Philippe Poutou

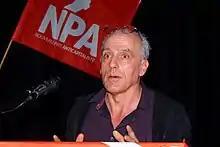
Poutou speaking in Audincourt in February 2022

Poutou supported and took part in the yellow vests movement that started in 2018, within the larger protests against Emmanuel Macron, stating it was "the expression of a fed up with a society that is deeply unjust". On 28 June 2020, he took office as a municipal councillor and metropolitan councillor of Bordeaux, following the 2020 municipal election, in which he campaigned most notably for free public transportation. Previous attempts to win a seat in the municipal council as lead candidate in 2001 and 2014 were unsuccessful.